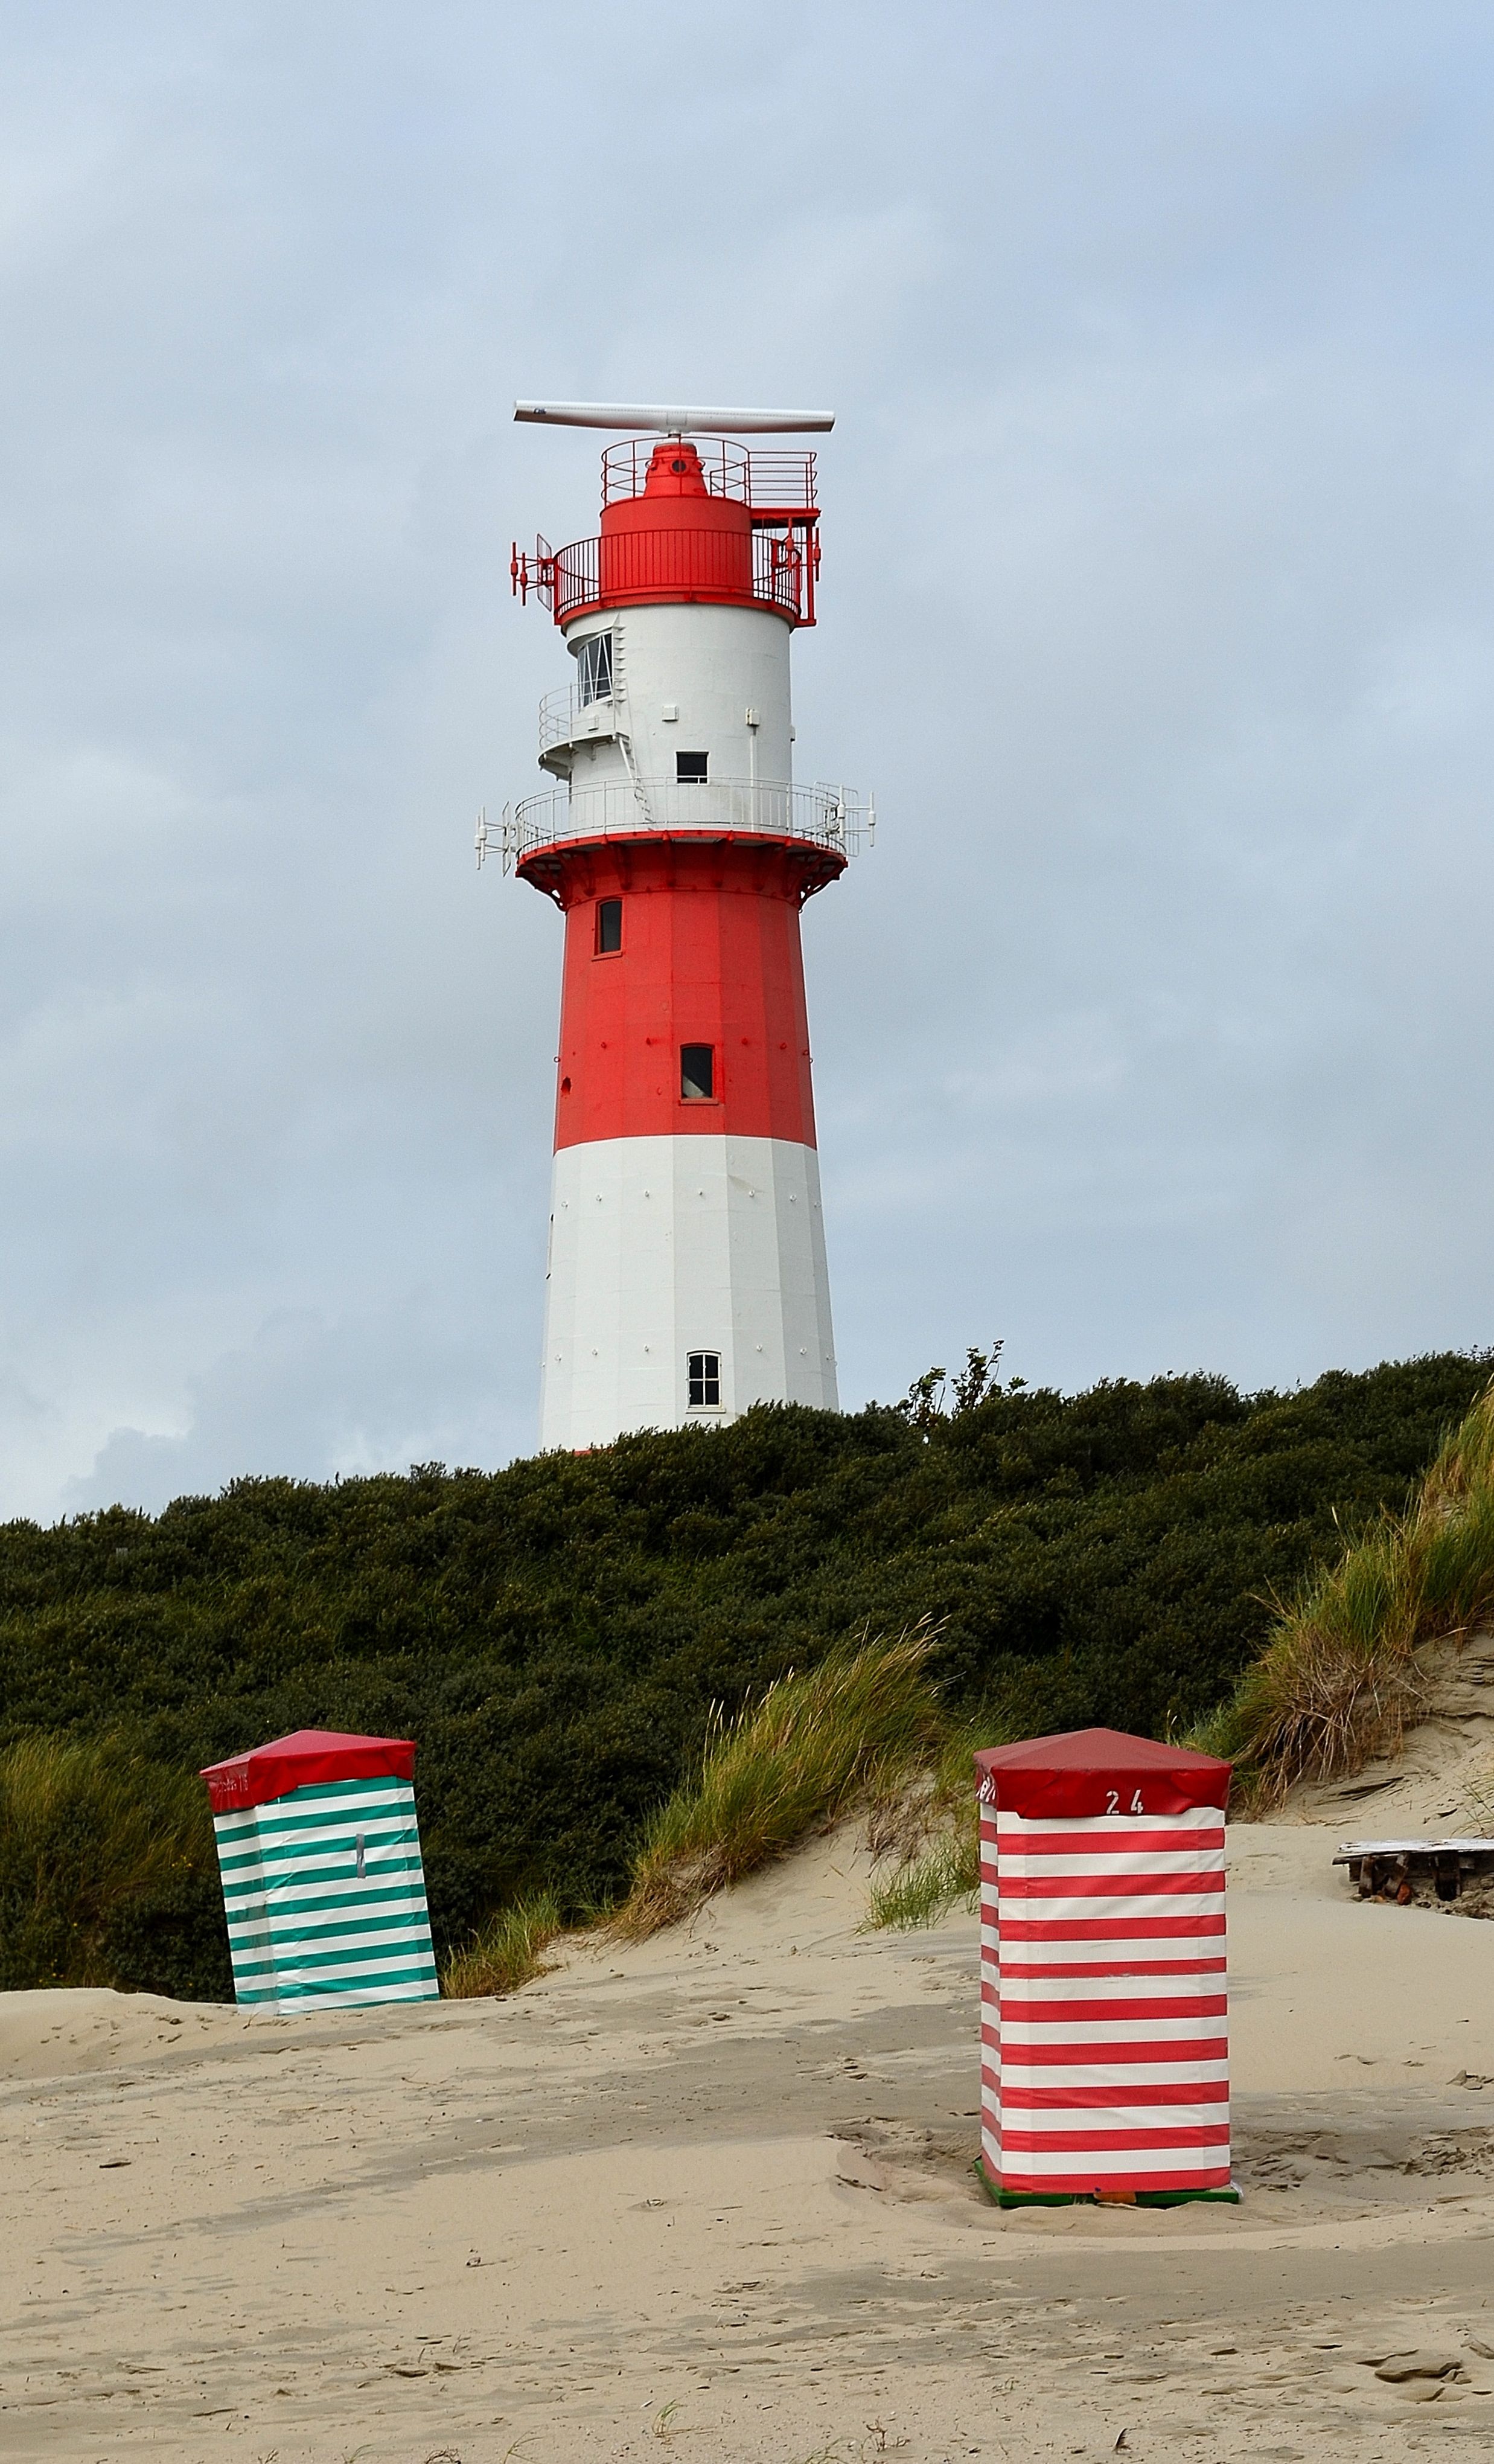
beach, sea, coast, lighthouse, red, tower, beacon, navigation, shipping, borkum, electric lighthouse